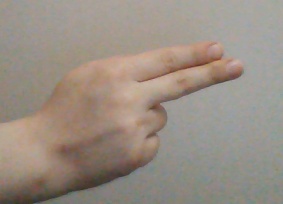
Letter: ain